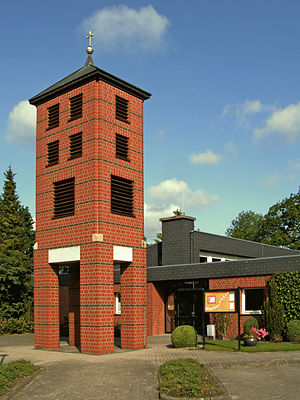
Danndorf
Danndorf kirke
Danndorf er en kommune i den nordøstlige del af Landkreis Helmstedt, i den sydøstlige del af den tyske delstat Niedersachsen. Den har en befolkning på knap 2200 mennesker, og er